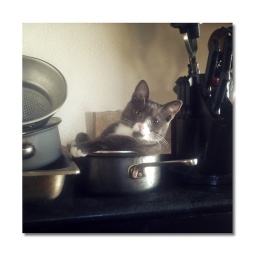
A photo by my awesome friend, Joy Knapp of her cat &amp;quot;Mickey&amp;quot;, shooped by yours truly.Cats; the other white meat.